Lego DC Comics Super Heroes: Justice League – Attack of the Legion of Doom

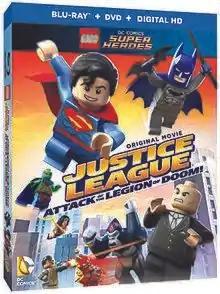
Blu-ray Cover

Lego DC Comics Super Heroes: Justice League – Attack of the Legion of Doom is a 2015 American animated superhero comedy film based on the Lego and DC Comics brands, which was released on August 25, 2015, on Blu-ray, DVD and Digital HD. This is the fourth Lego DC Comics film following "", "", and "".